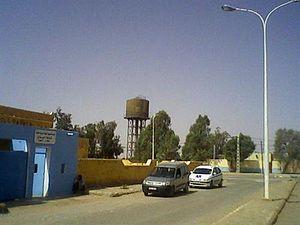
Ancien ville d'abadla